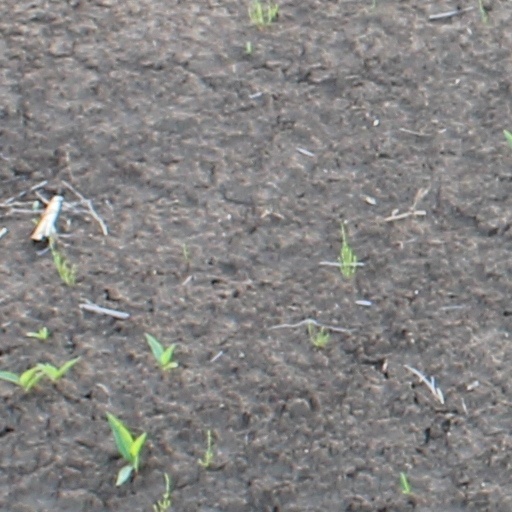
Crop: wheat